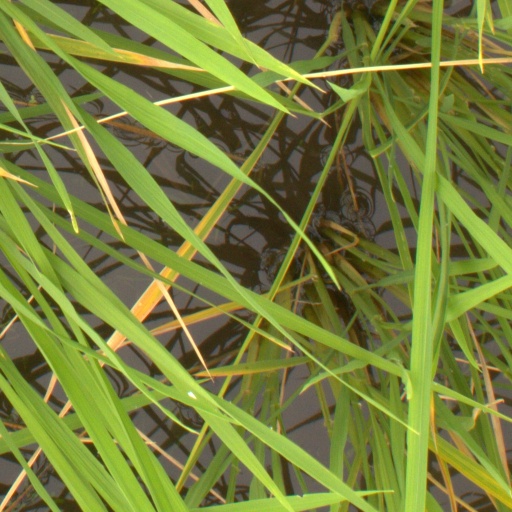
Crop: rice